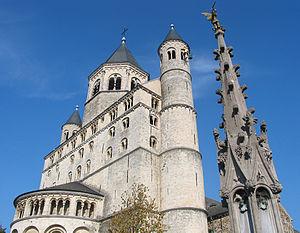
Nivelles (Belgique), la collégiale Sainte-Gertrude (XI/XIIIe siècle) et son avant-corps (westbau) restauré au XXe siècle - Pinacle de la réplique de la Fontaine du Perron (1922).